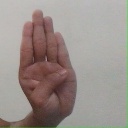
अक्षर: ब